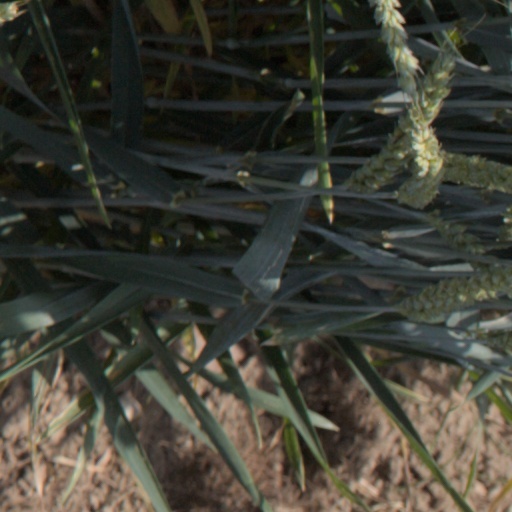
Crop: wheat